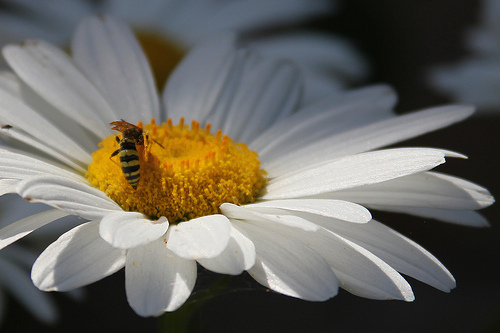
Flower: daisy